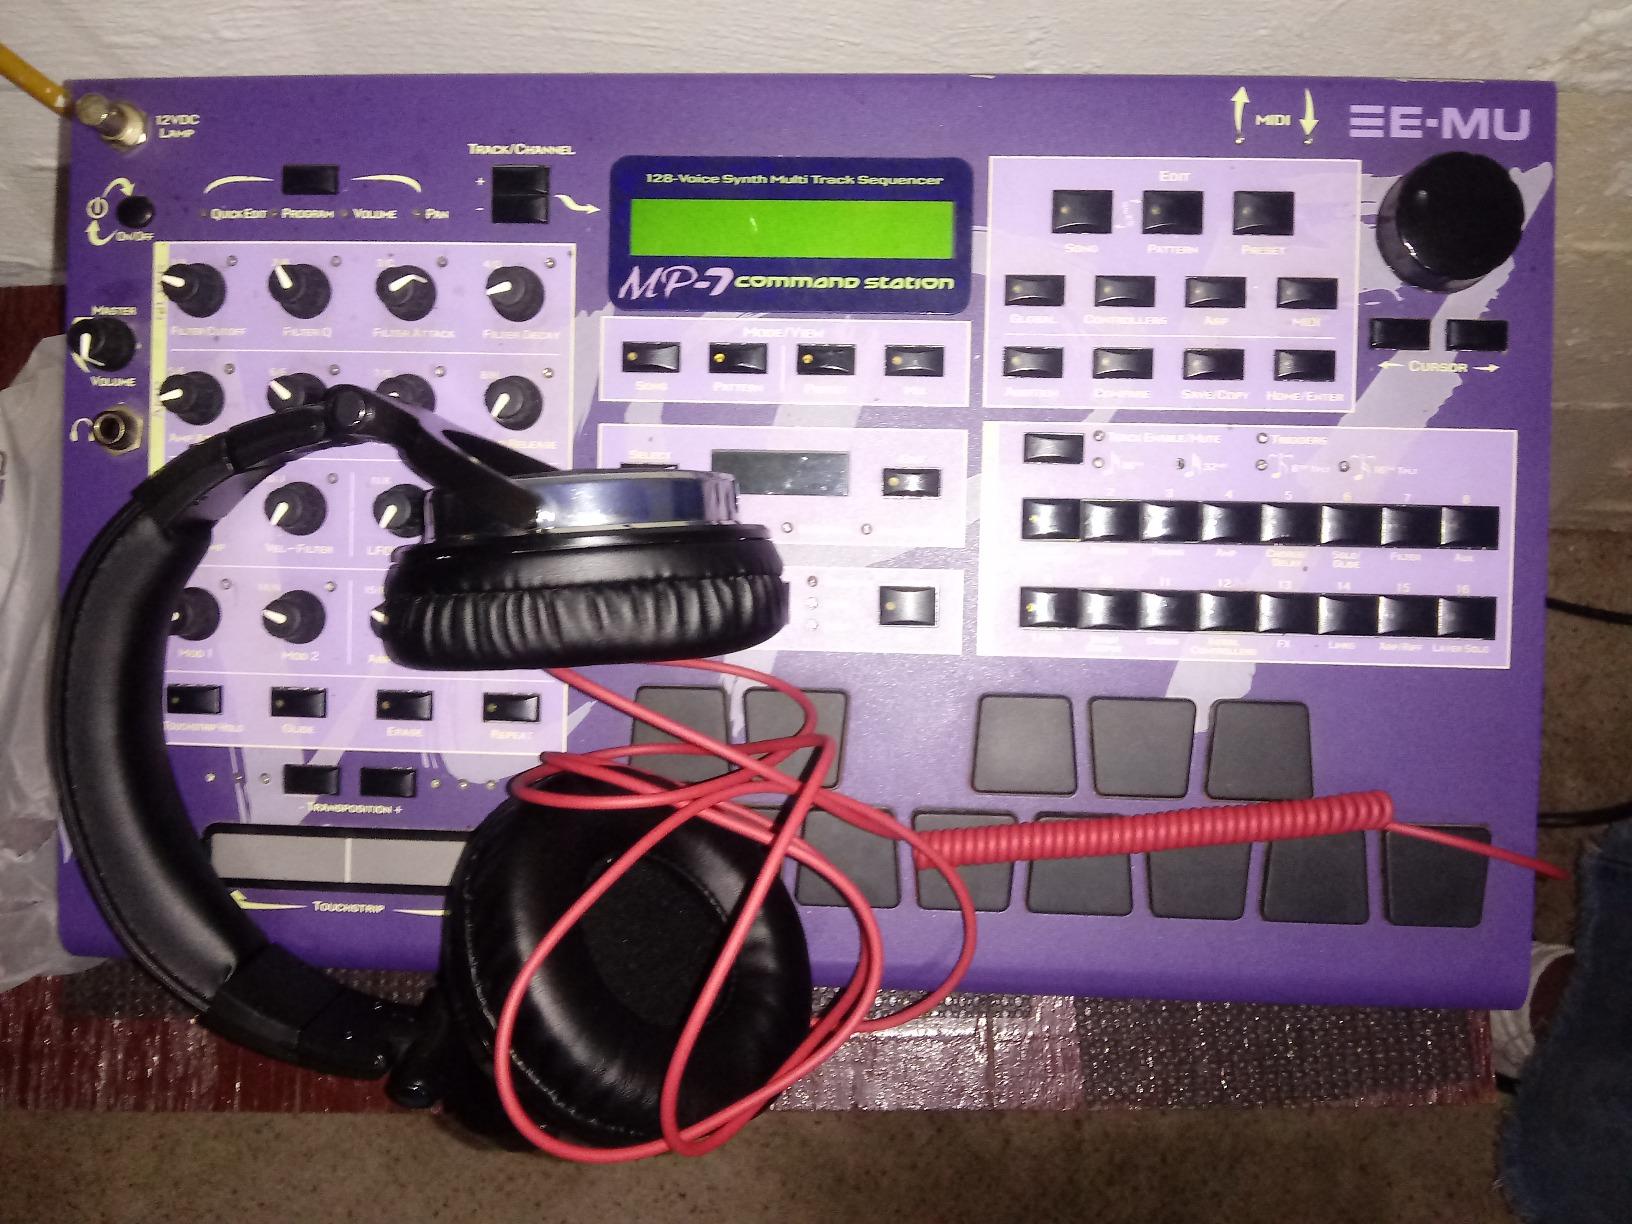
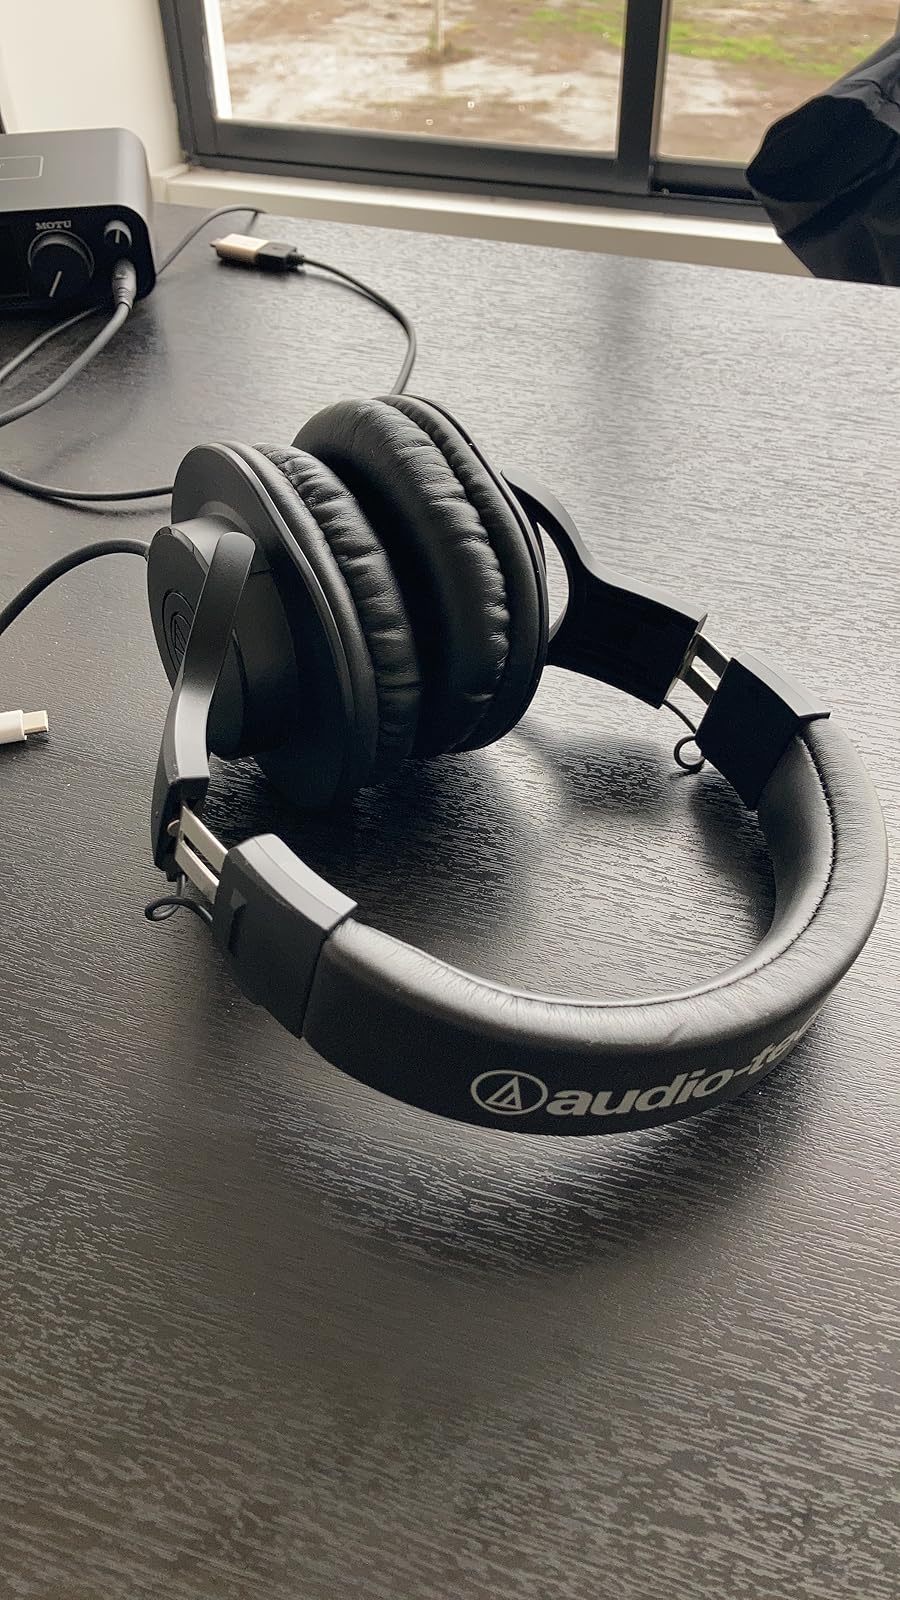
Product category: headphones
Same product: no